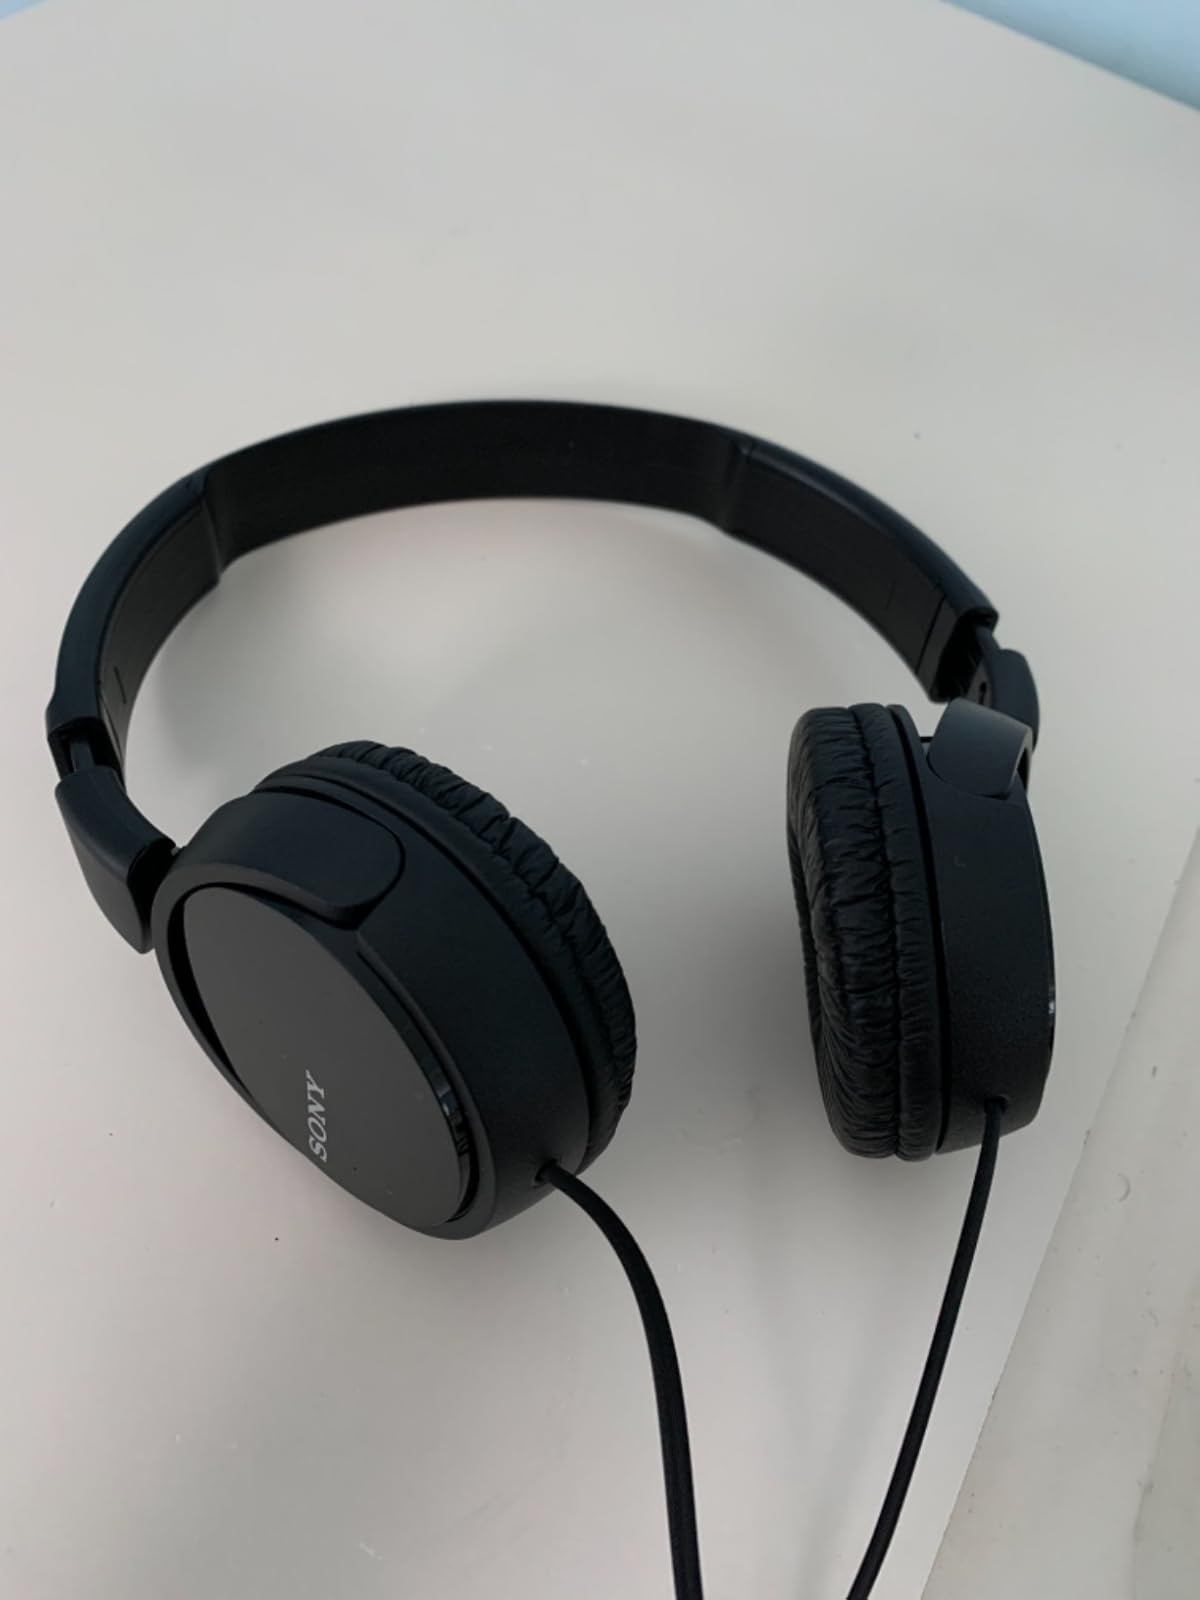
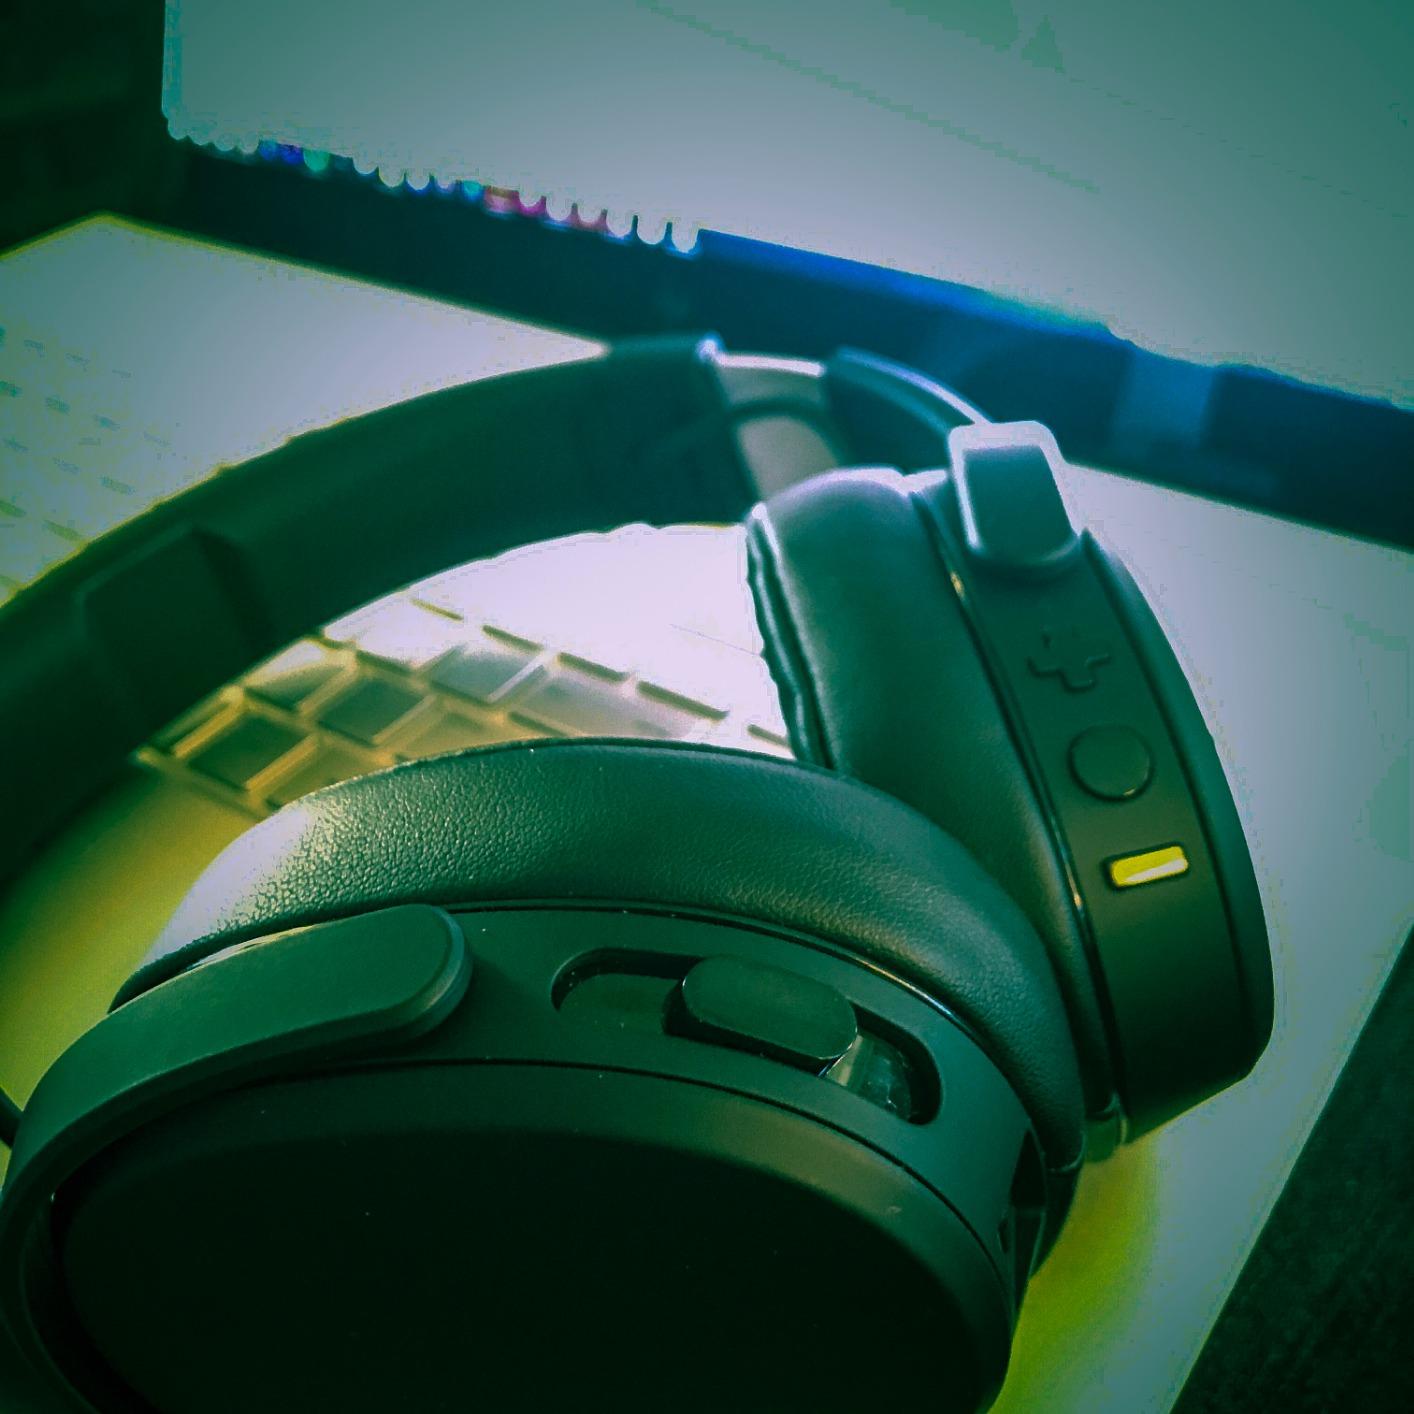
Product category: headphones
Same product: no